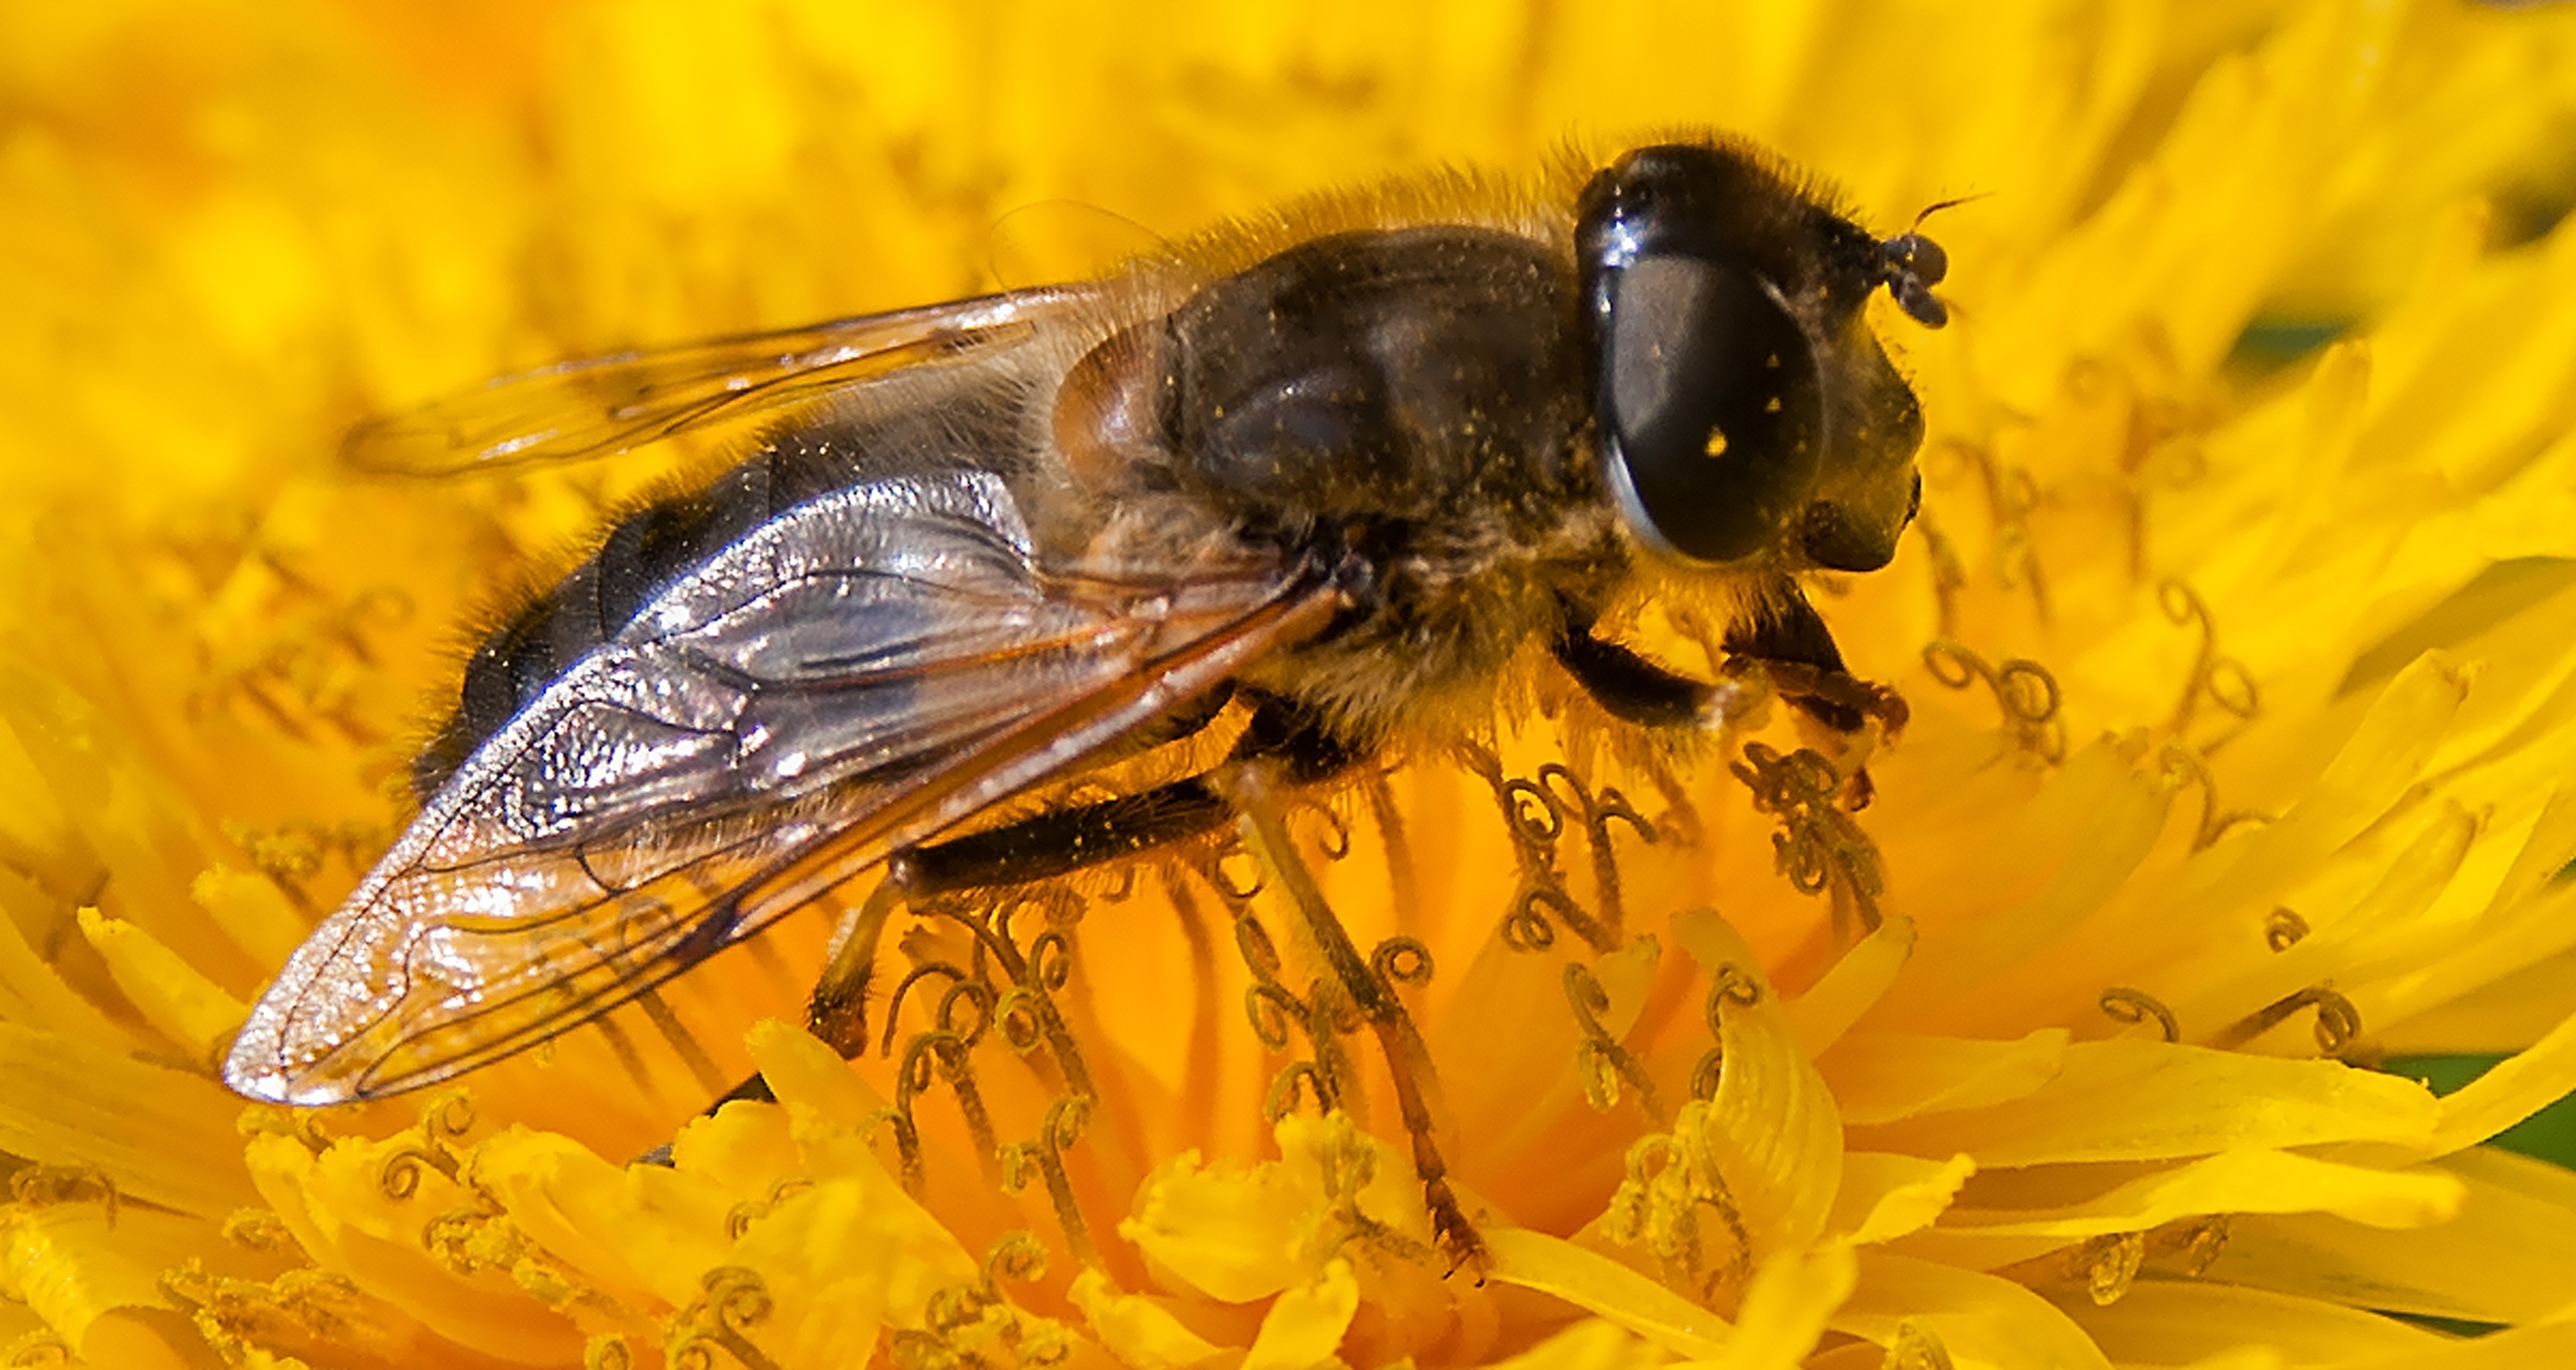
photography, dandelion, flower, fly, pollen, insect, bug, yellow, fauna, invertebrate, flowers, close up, bee, nectar, macro photography, honey bee, membrane winged insect